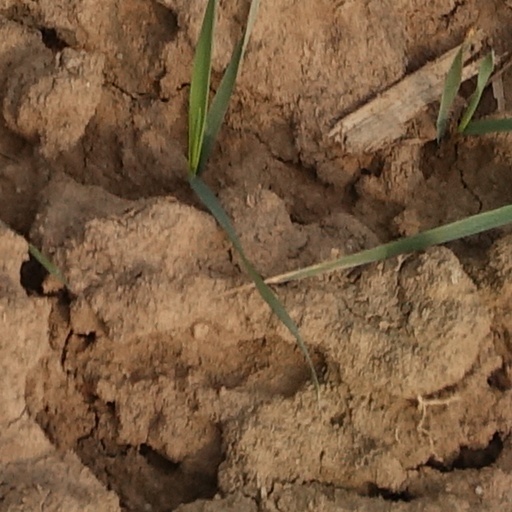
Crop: wheat